Mart Laar

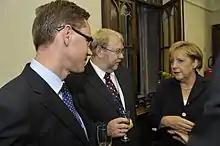
Minister of finance of Finland Jyrki Katainen, Mart Laar and the chancellor of Germany, Angela Merkel in the EPP Summit of 2010

Laar is a member of the International Council of the New York-based Human Rights Foundation and a founding member of the Unitas Foundation.